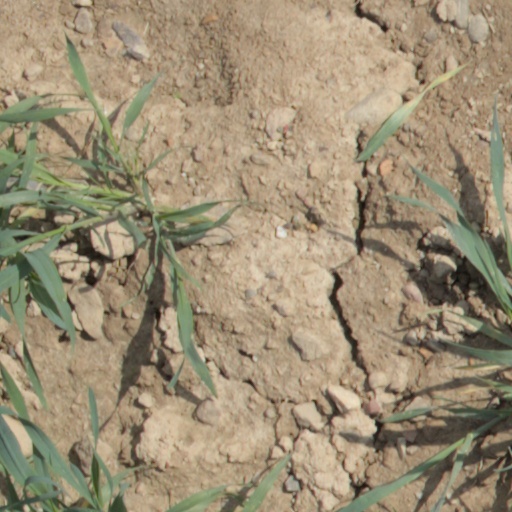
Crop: wheat